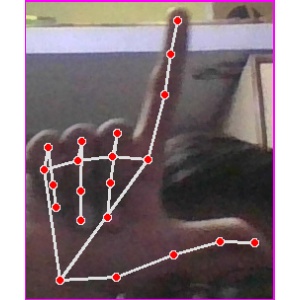
अक्षर: ल